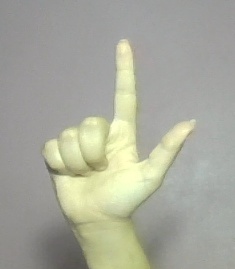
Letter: laam